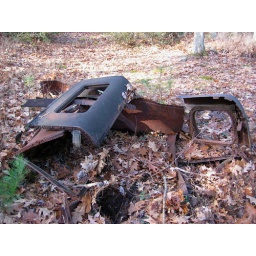
Early auto left to crumble in forest by grantie workers, Blue Swamp Rd., Litchfield, CT